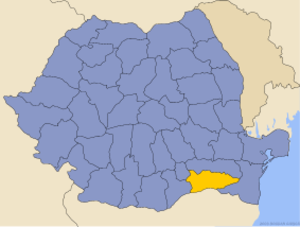
Călărași (distrikt)
Administrative map of Rumænien  with Călăraşi highlighted
Călăraşi er et distrikt i Muntenien i Rumænien med 324.617 indbyggere. Hovedstad er byen Călăraşi.